Answer in natural language. Consider the 3D positions of the objects in the scene and not just the 2D positions in the image. Is the centerpoint of  dark upholstered armchair (marked A) at a higher height than black chair with round backrest (marked B)? Choose between the following options: yes or no
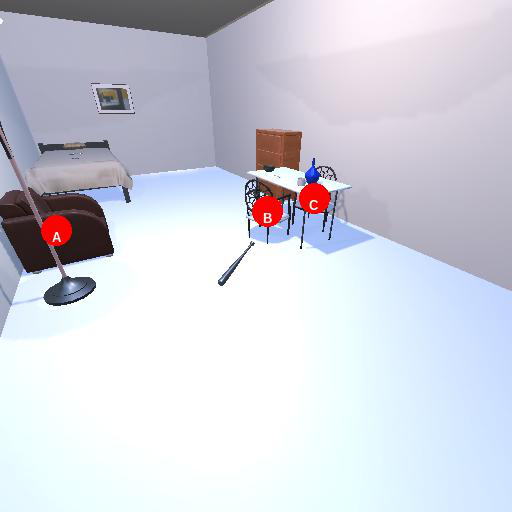
<answer>no</answer>